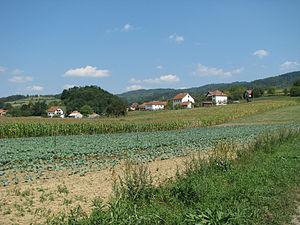
Vue générale du village de Bjelotići, près d'Užice, Serbie.
Bjelotići est un village de Serbie situé sur le territoire de la Ville d'Užice, district de Zlatibor. Au recensement de 2011, il comptait 185 habitants.